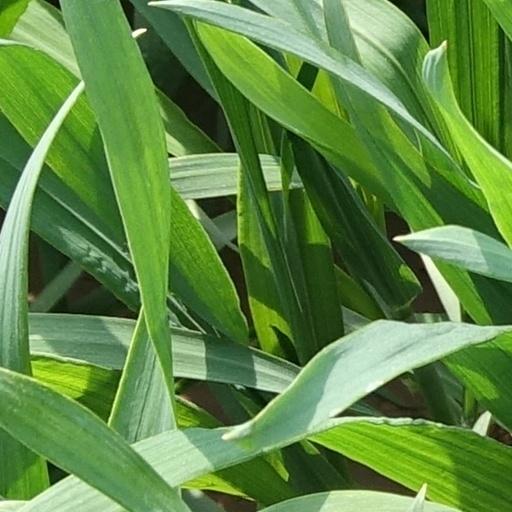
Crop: wheat